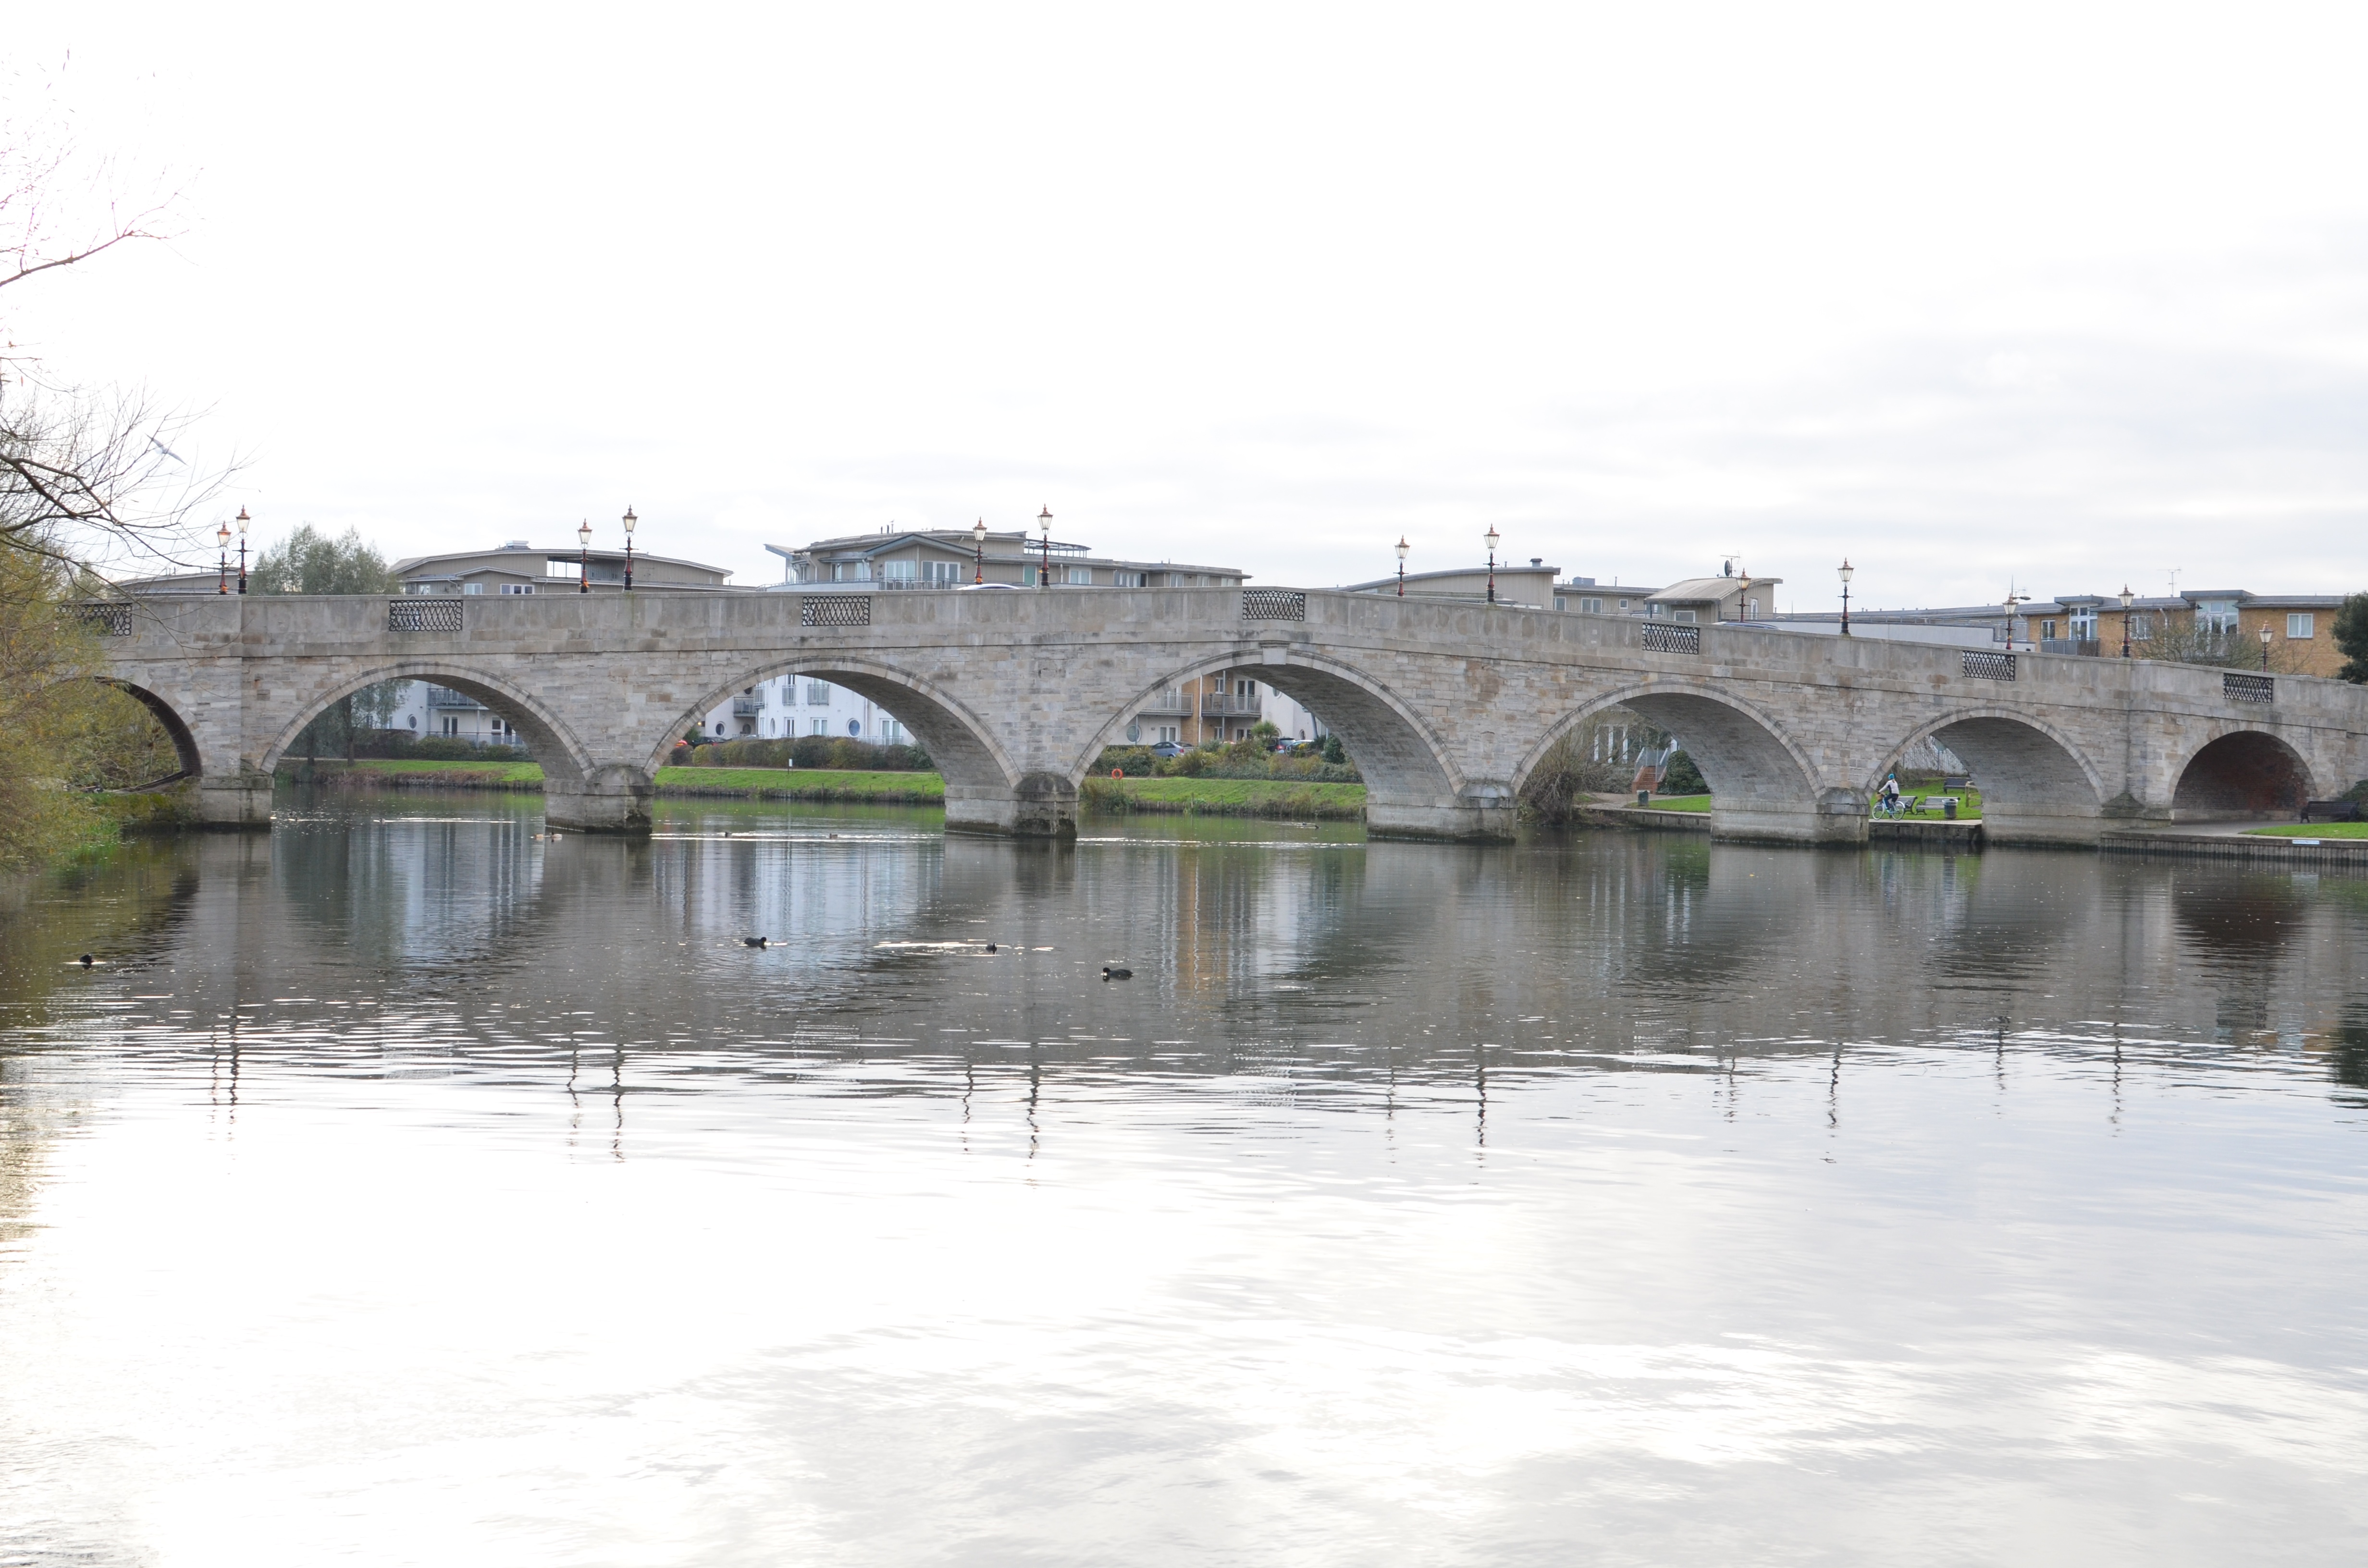
bridge, river, waterway, arch bridge, nonbuilding structure